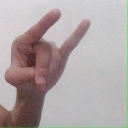
अक्षर: च